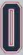
Number: 0